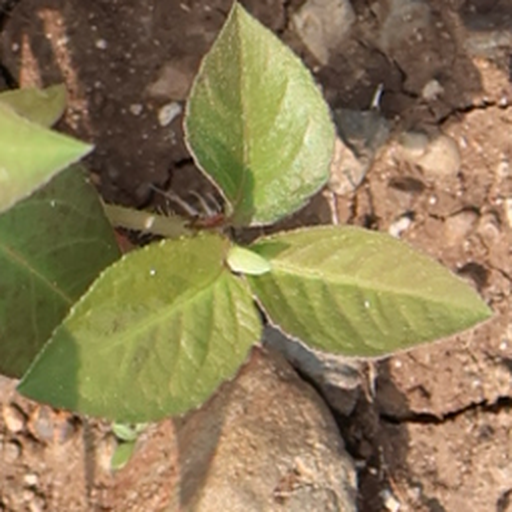
Weed species: Moti_dudhi(Euphorbia_geneculata_L)